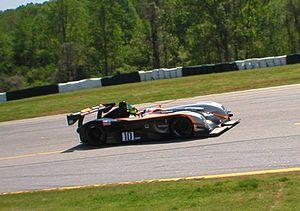
Élan Motorsport Technologies est une société qui regroupe, depuis 1997, toutes les activités du groupe Panoz liées à la course automobile. Élan a connu une croissance externe par le rachat de Van Diemen le constructeur de Formule Ford et de G-Force le constructeur de monoplace pour l'Indy Racing League.
La Panoz LMP-1 Roadster-S est une voiture d'endurance automobile, appartenant à la catégorie des Sport-prototypes et courant en catégorie LMP.
Panoz ou Panoz Auto Development est un constructeur automobile américain fondé par Dan Panoz, fils de Don Panoz, en 1989. Il est spécialisé dans la compétition automobile notamment dans les séries américaines IndyCar, Champ Car et surtout American Le Mans Series.